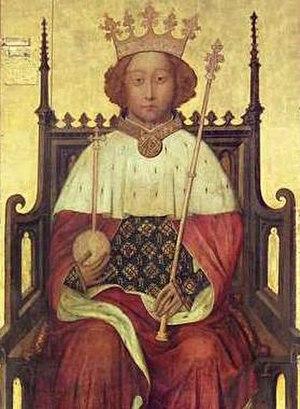
Cette page dresse une liste de personnalités nées au cours de l'année 1367 :
La révolte des paysans fut un important soulèvement populaire ayant eu lieu en Angleterre en 1381. La révolte fut causée par plusieurs facteurs dont les tensions économiques et sociales provoquées par la peste noire dans les années 1340, les taxes élevées nécessaires au financement de la guerre de Cent Ans contre la France et l'instabilité du pouvoir politique à Londres. L'événement déclencheur fut l'intervention de John Brampton dont les tentatives pour collecter l'impôt par tête dans la ville de Brentwood dans l'Essex le 30 mai 1381 se terminèrent par de violents affrontements qui se multiplièrent dans tout le Sud-Est de l'Angleterre. Une grande partie de la société rurale dont de nombreux artisans et représentants locaux se souleva pour exiger une réduction des taxes, la fin du servage et la démission des principaux conseillers du roi.